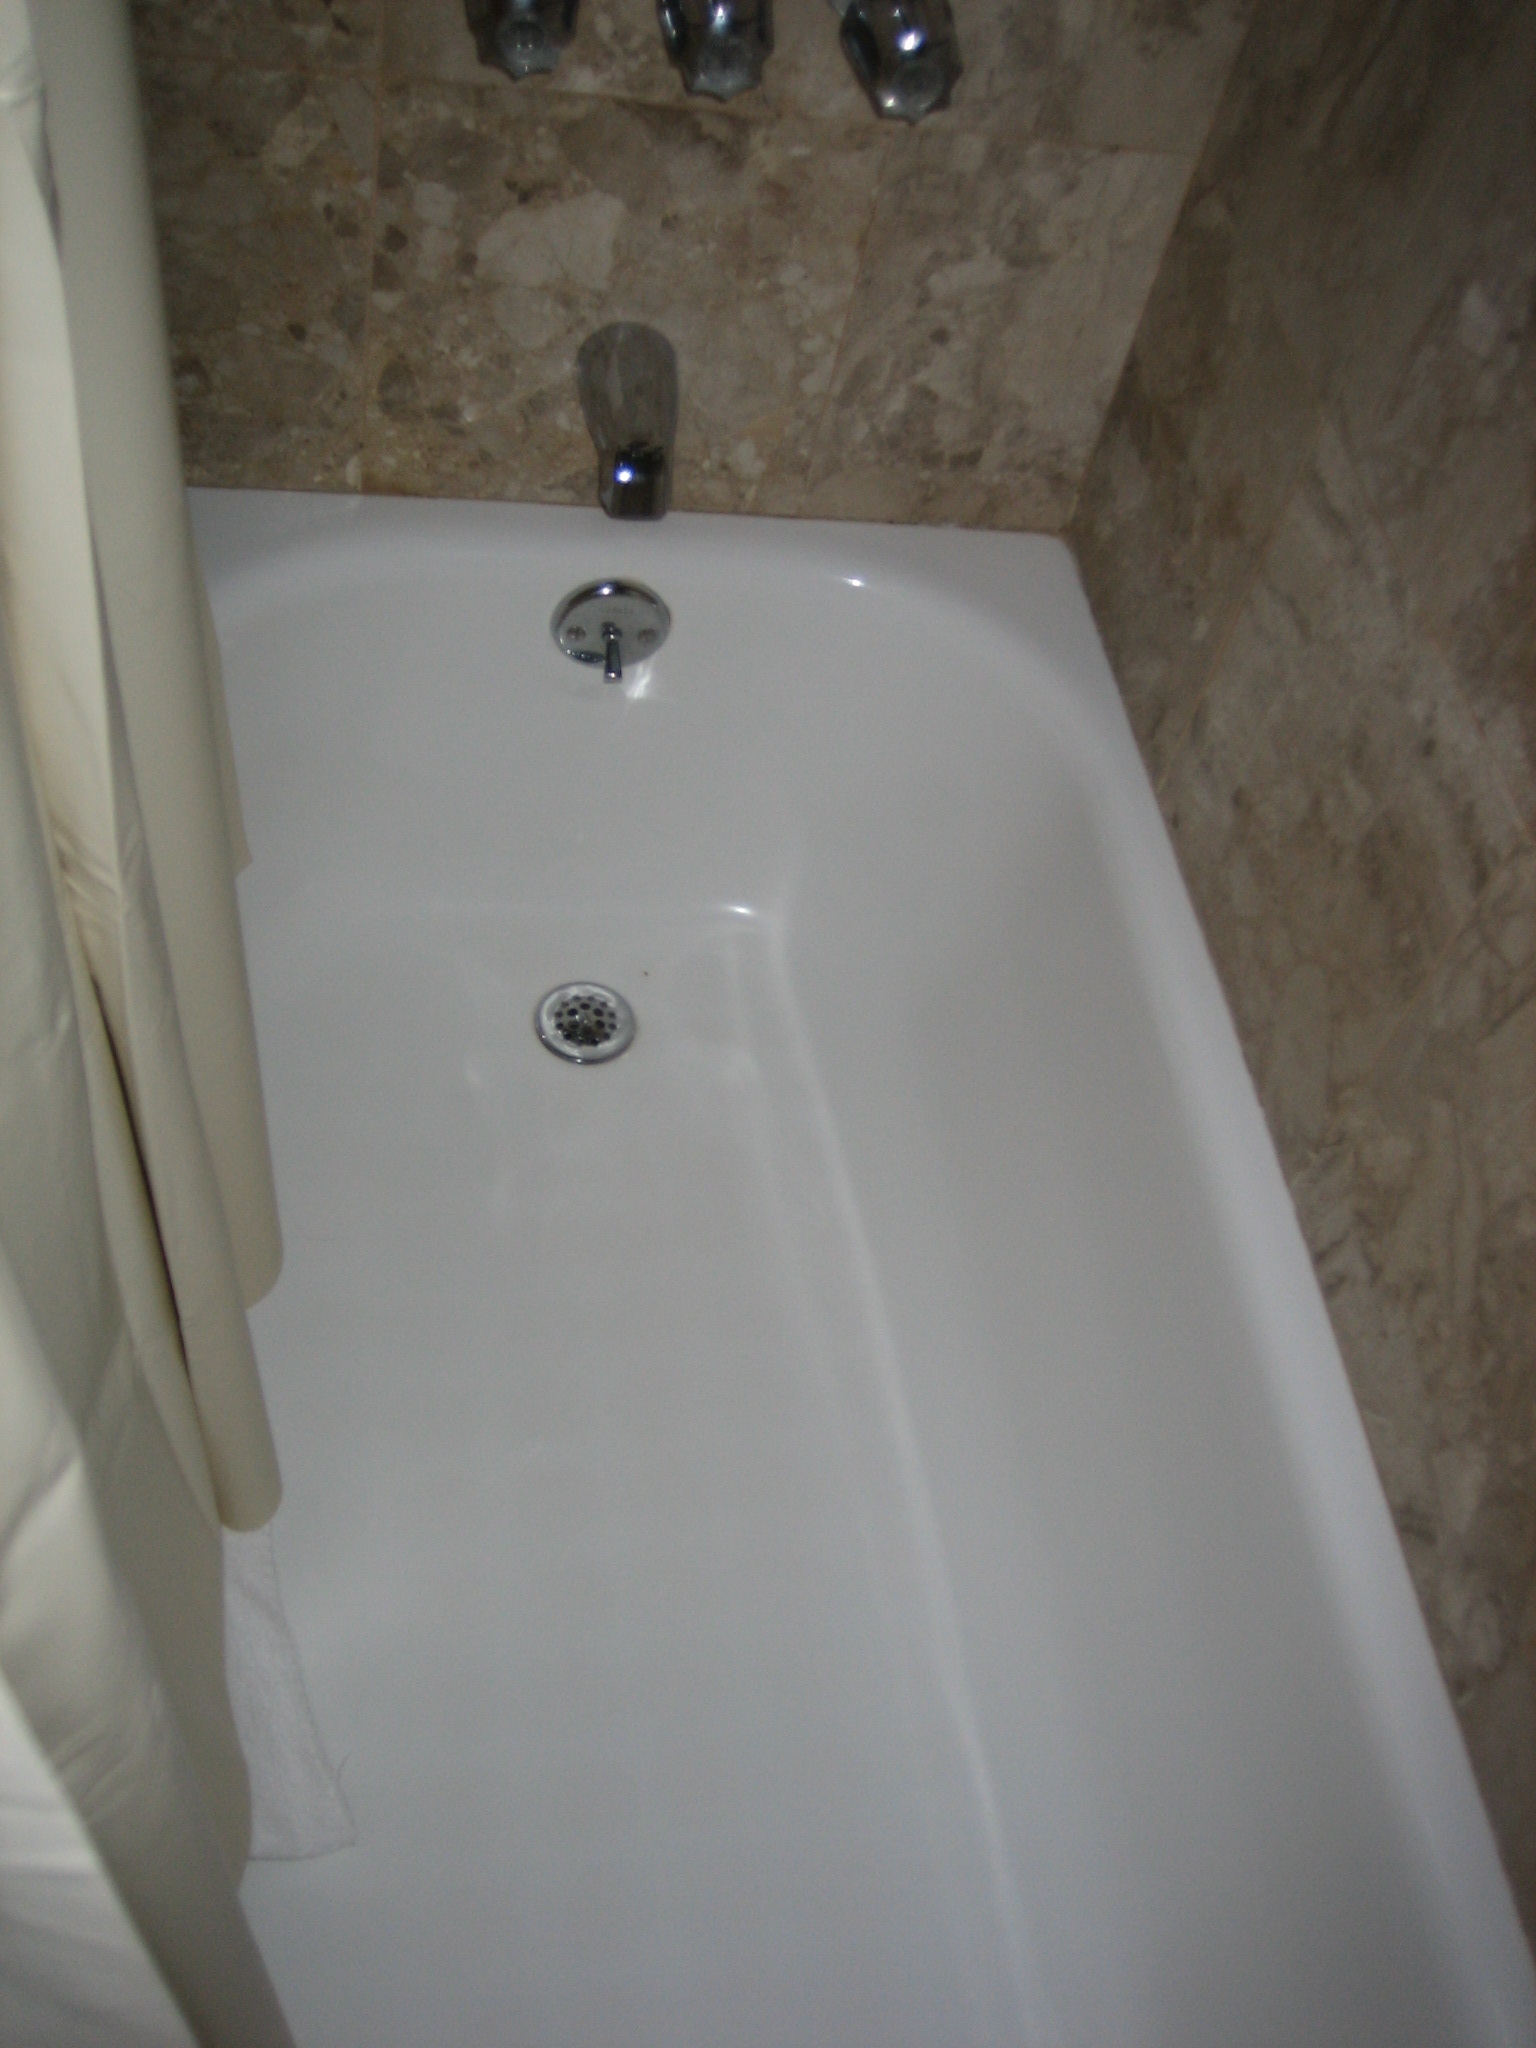
Room type: bathroom